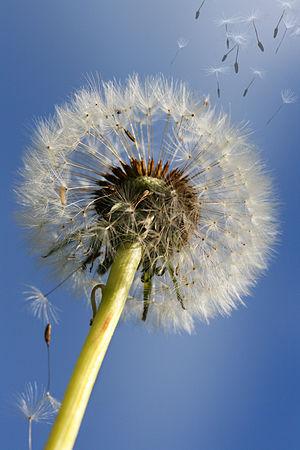
Le vent est le mouvement au sein d’une atmosphère, masse de gaz située à la surface d'une planète, d'une partie de ce gaz. Les vents sont globalement provoqués par un réchauffement inégalement réparti à la surface de la planète provenant du rayonnement stellaire, et par la rotation de la planète. Sur Terre, ce déplacement est essentiel à l'explication de tous les phénomènes météorologiques. Le vent est mécaniquement décrit par les lois de la dynamique des fluides, comme les courants marins. Il existe une interdépendance entre ces deux circulations de fluides.